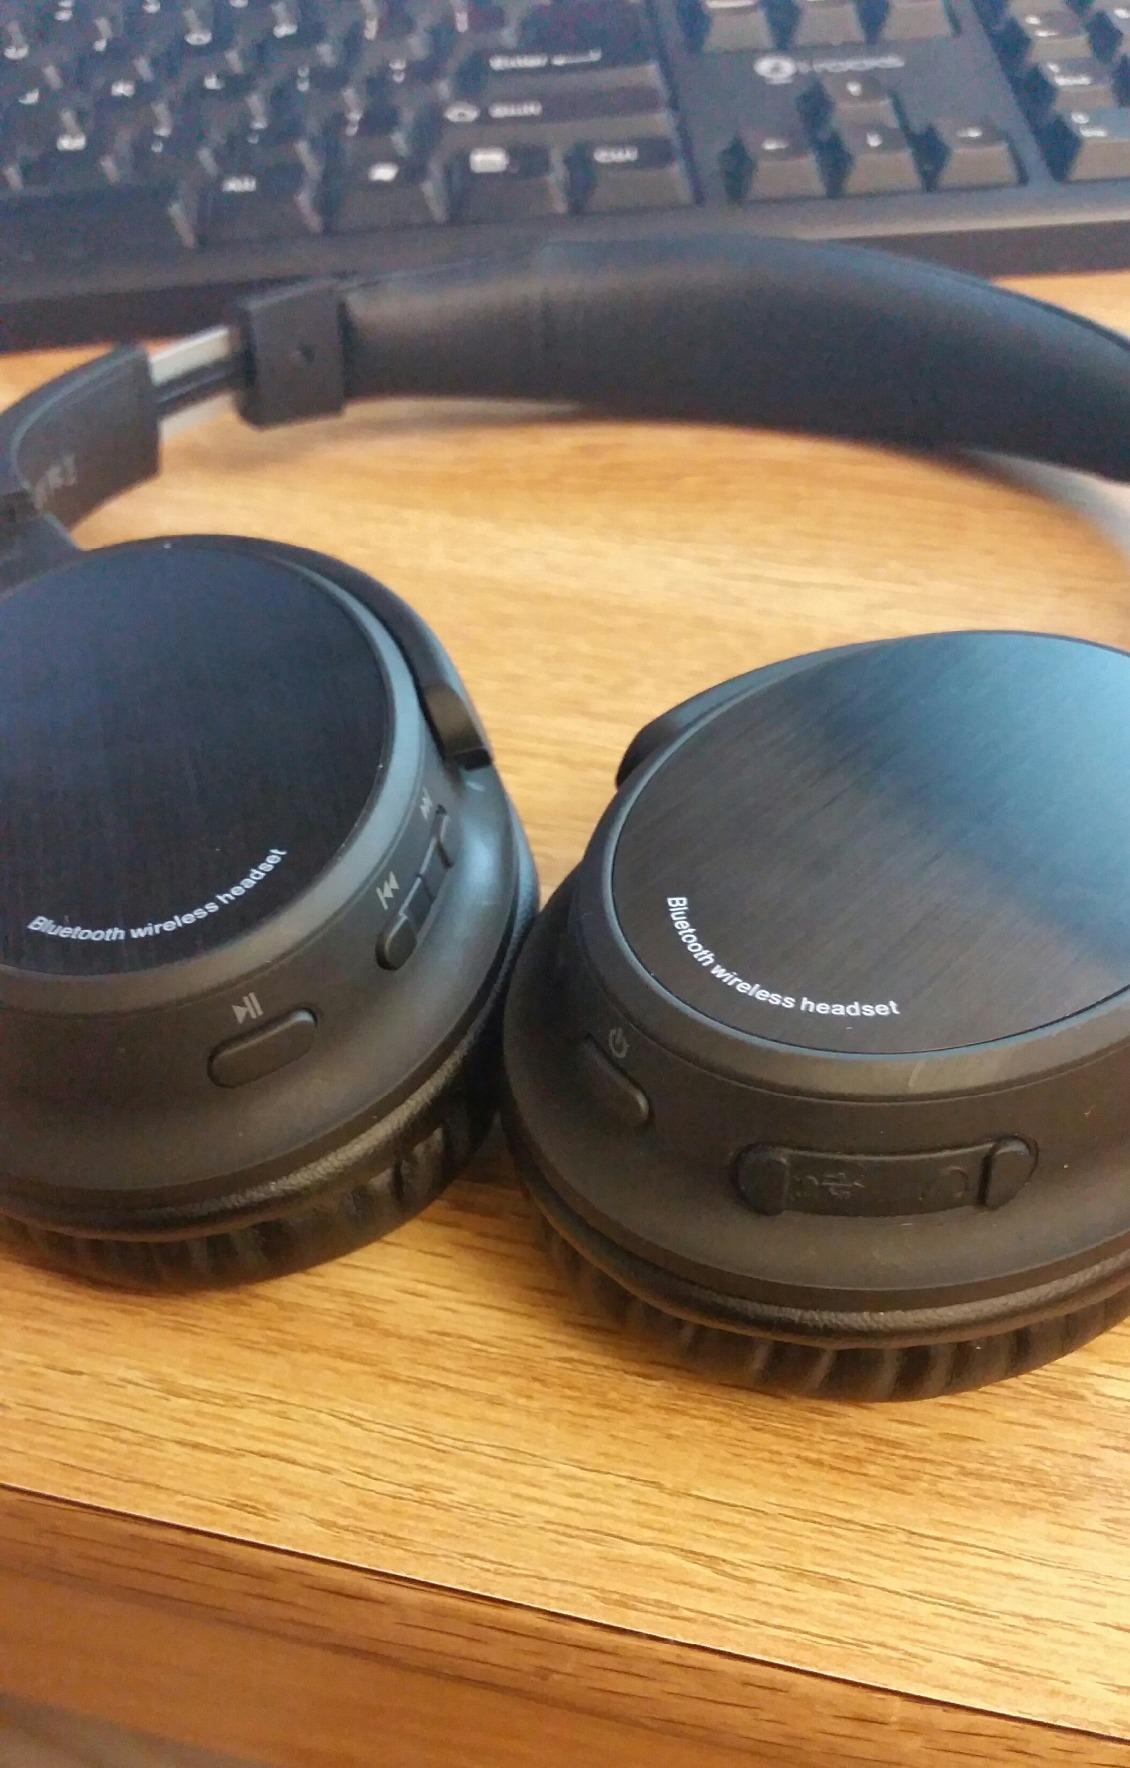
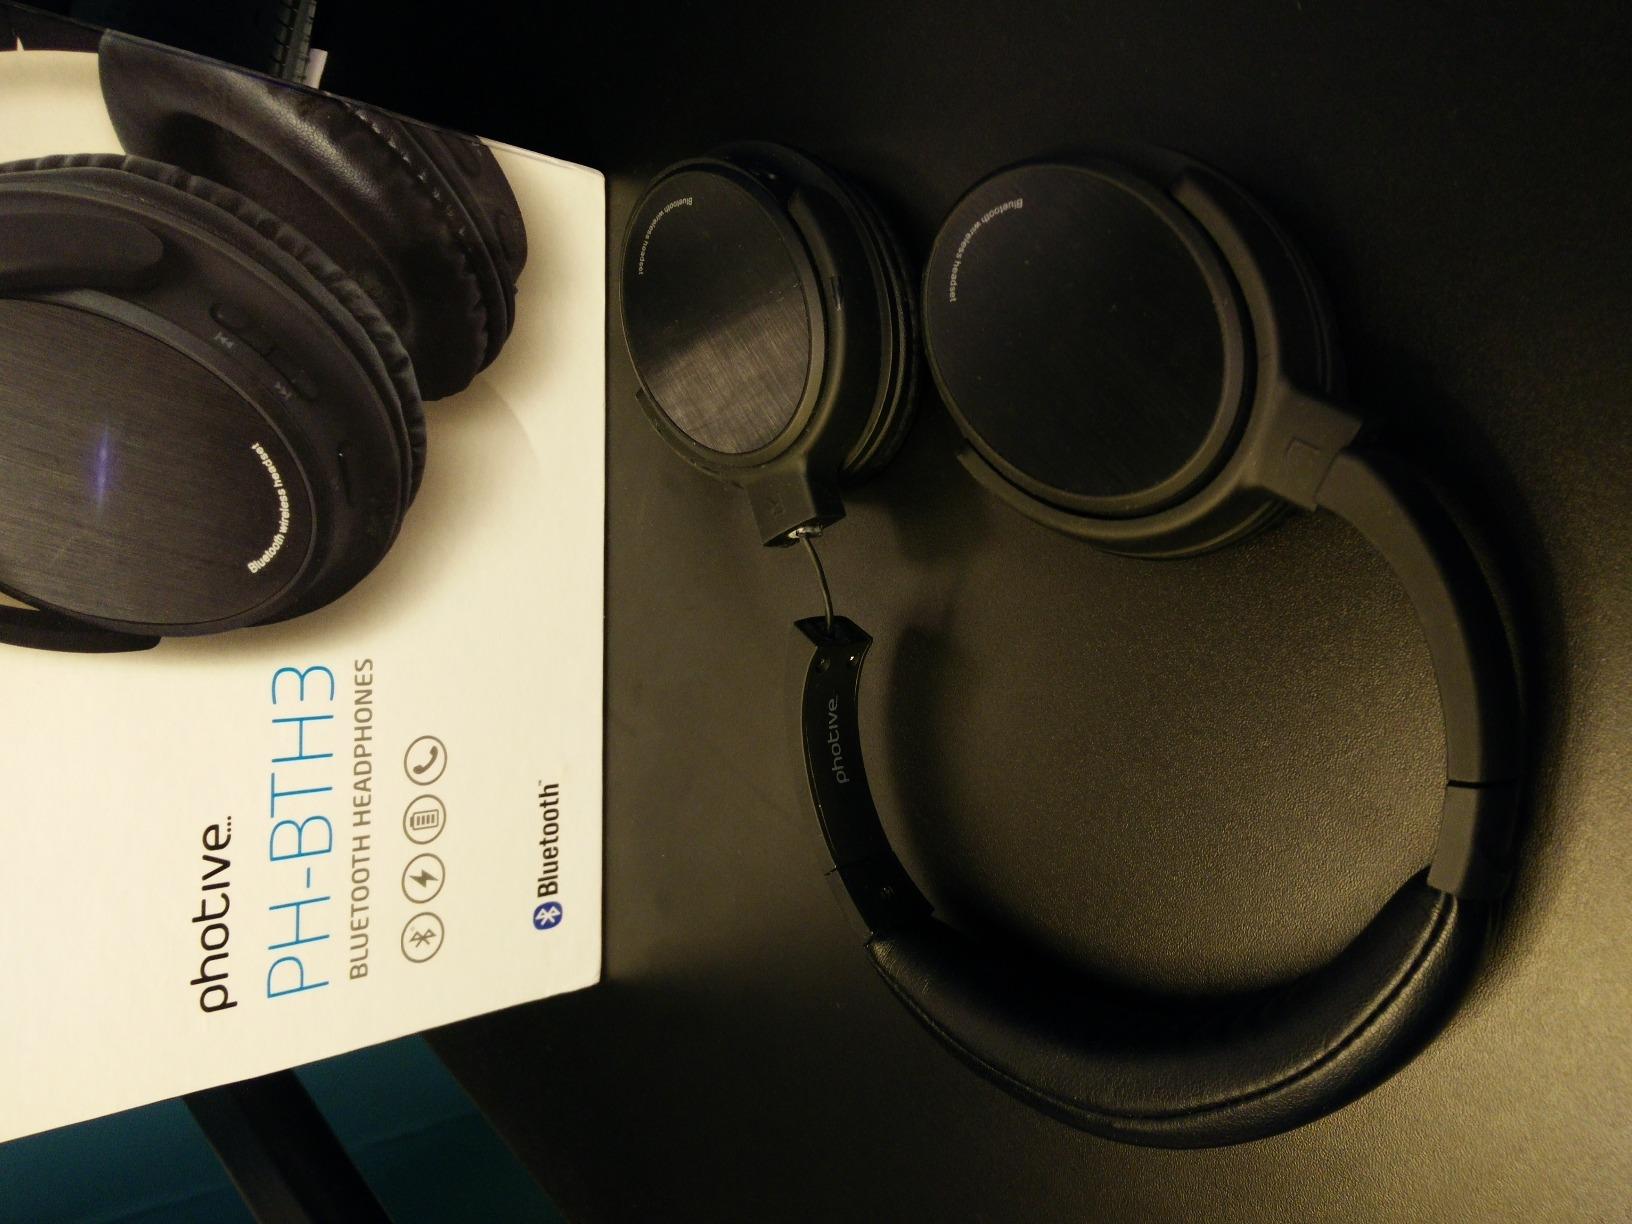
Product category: headphones
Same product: yes